120 S. Central Avenue

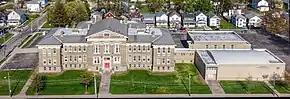
1908, 1926, and 1955 buildings

The building is situated in a residential part of the Franklinton neighborhood of Columbus, Ohio. It is on a plot, bordered by Central Avenue to the west, State Street to the north, Town Street to the south, and Brehl Avenue to the east. The grounds include grassy lawns, sidewalks, and trees, as well as asphalt parking and play areas to the north and east of the building.